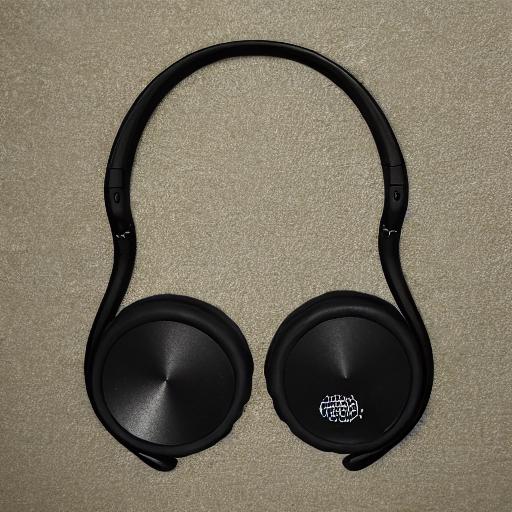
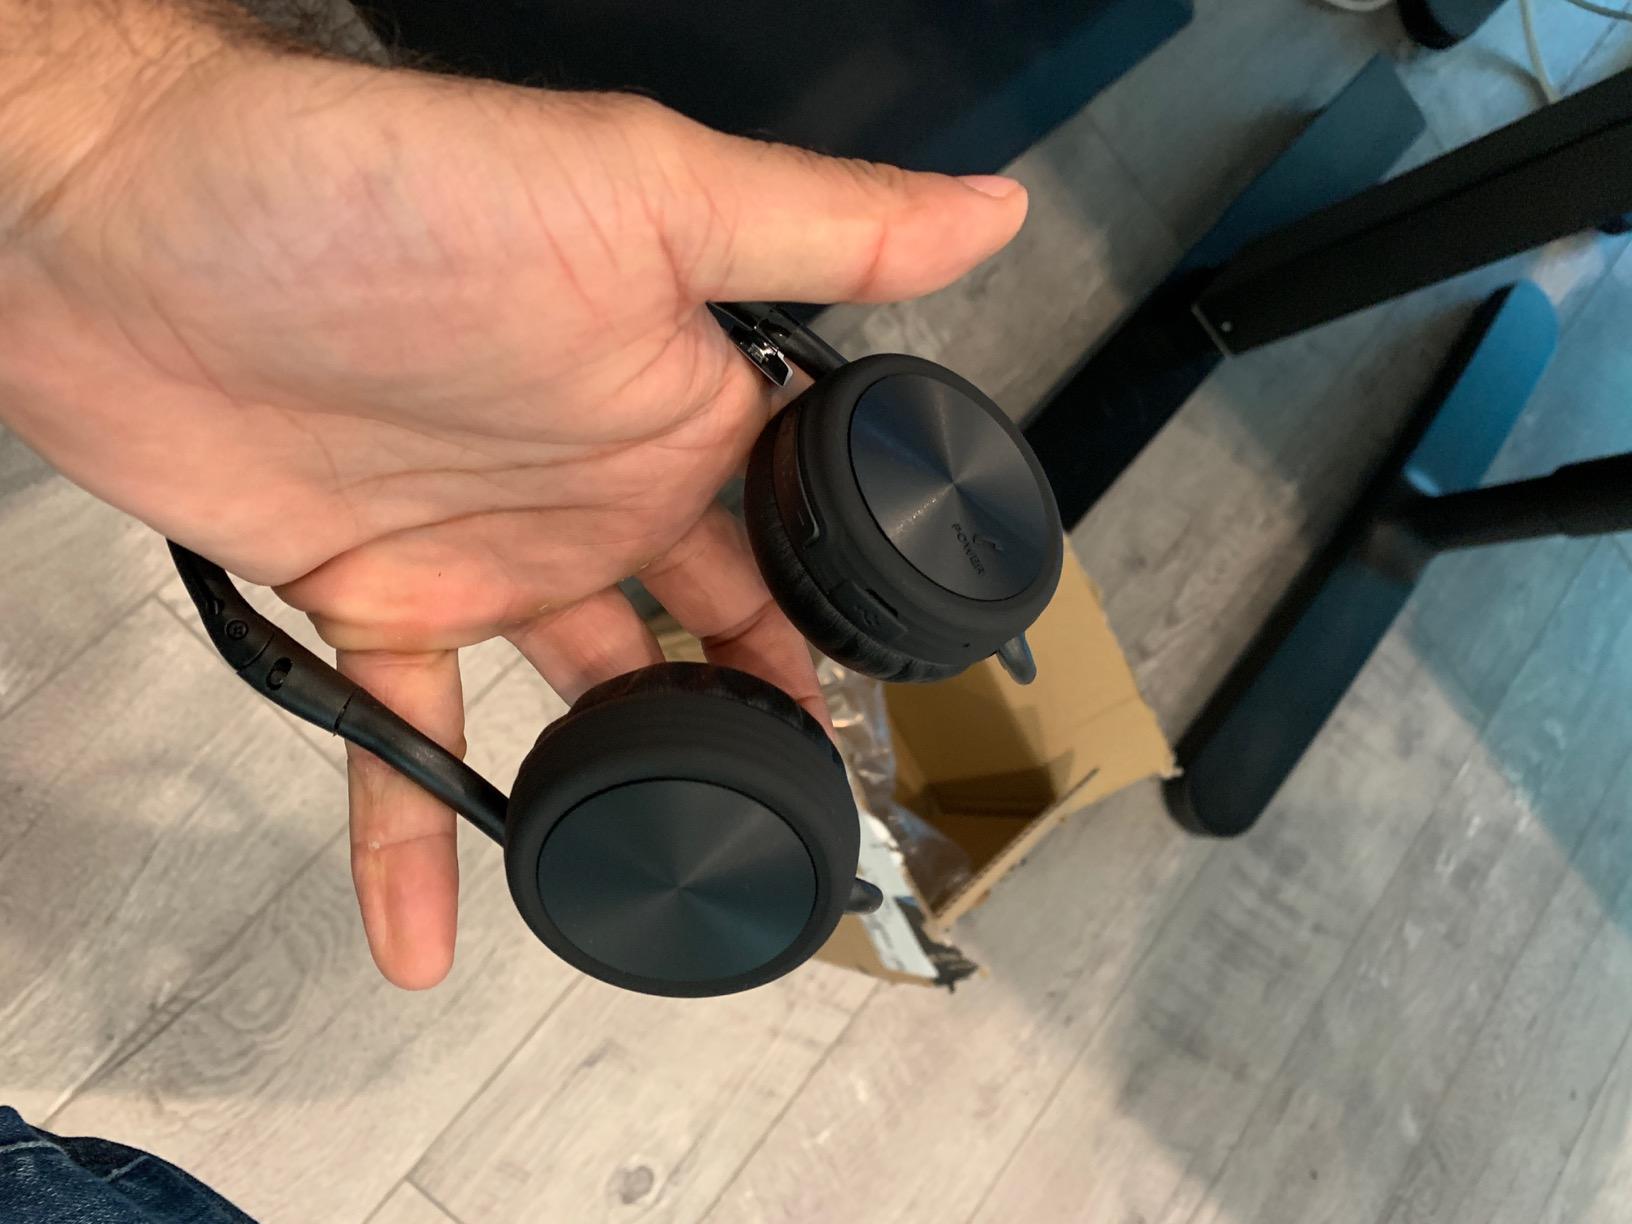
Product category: headphones
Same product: no